Feilai Temple (Qingyuan)

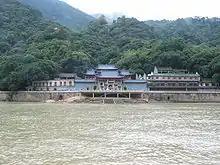
The panorama of Feilai Temple.

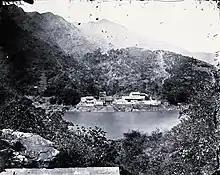
Feilai Temple photographed in the 1870s by John Thomson.

Feilai Temple is a Buddhist temple located on the bank of Bei River, in Qingyuan, Guangdong, China. Feilai Temple was originally built in 520, but because of natural disasters has been rebuilt numerous times since then. The present version was completed in June 2004. The temple has a construction area of .